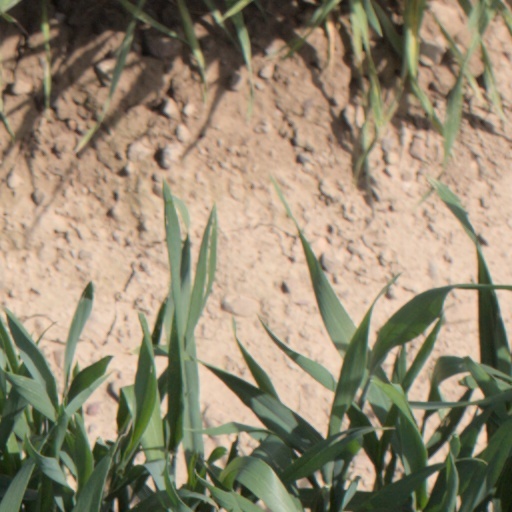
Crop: wheat